Question: Please indicate a possible affordance area of the jump_skateboard that can be used for riding
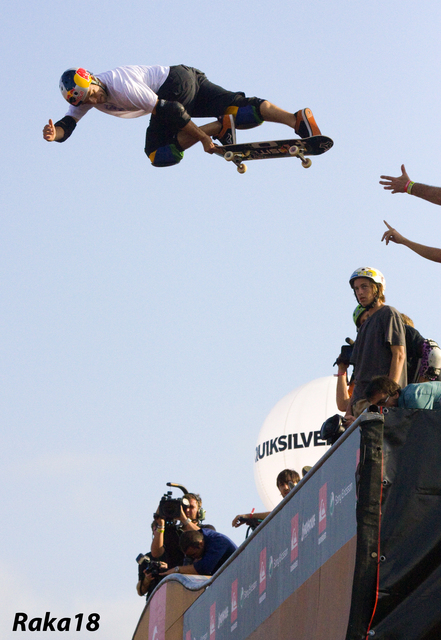
Answer: [204.37, 134.63, 336.784, 178.596]